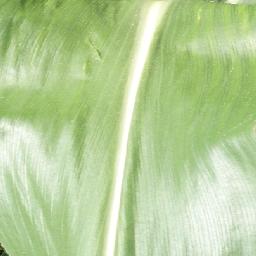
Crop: corn
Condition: (maize)_healthy